Richard Byron (Royal Navy officer)

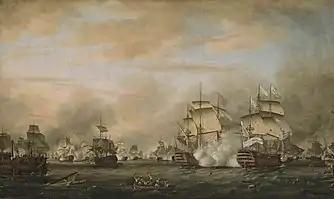
The Battle of the Saintes by Thomas Whitcombe, painted 1783

In October 1781 he was listed as a volunteer aboard his cousin's ship, HMS "Proserpine" and when his cousin, George Byron, was given command of the newly built, HMS "Andromache" in January 1782, the young Richard went with him as an Able seaman. "Andromache" sailed for the West Indies, arriving in the Dominica Channel on 9 April 1782 and was thus present at the Battle of the Saintes. Returning to home waters, "Andromache" joined Lord Howe's fleet in The Channel and later participated in the relief of Gibraltar.